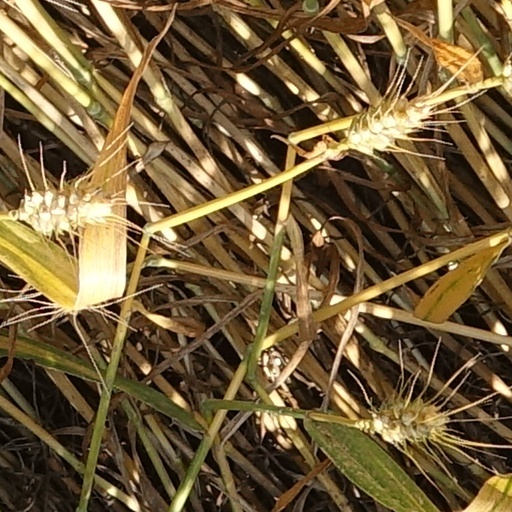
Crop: wheat